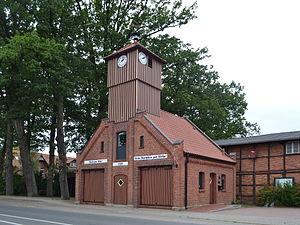
Toppenstedt est une municipalité allemande du land de Basse-Saxe, située dans l'arrondissement de Harburg. En 2014, elle comptait 2 137 habitants.